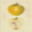
Label: pear